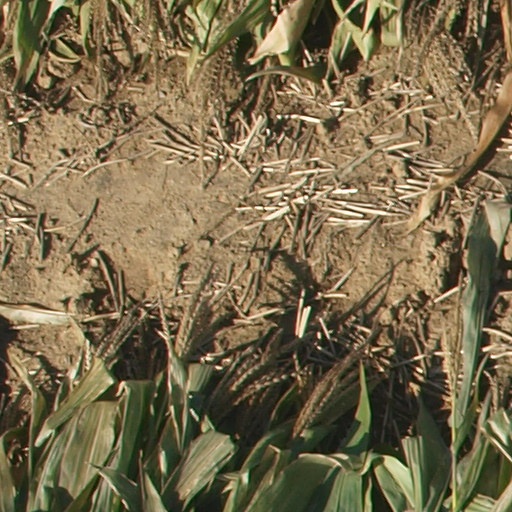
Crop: maize; corn